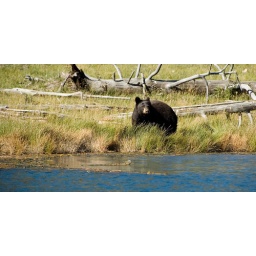
A black bear by the lakeside in Yellowstone National Park, Wyoming, USA